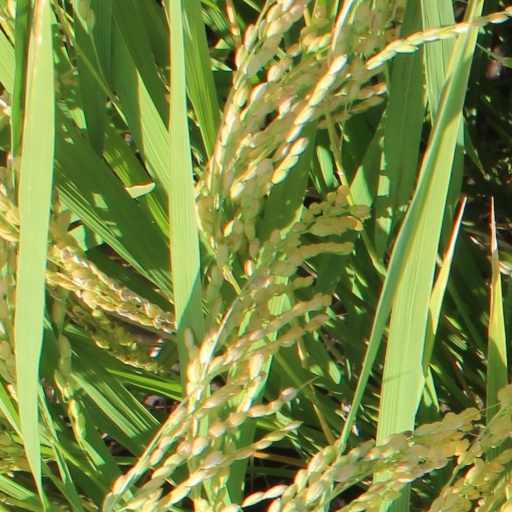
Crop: rice